Banatski Brestovac

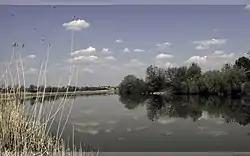
Ponjavica river

The name of the village refers to the stands of elm trees which surrounded the village. The name of the village is of Serbian origin, and a legend about origin of the name claims that the village was first settled by Rascian people from the village of Brestovik located on the southern bank of the Danube.